Flying disc freestyle

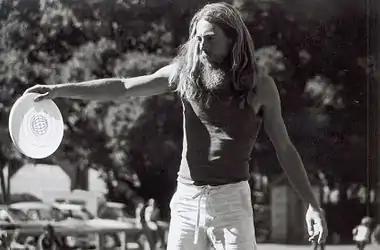
Ken Westerfield helped to popularize the flying disc as an alternative sport in the 1960s and 70s

Rolling, first demonstrated by Ken Westerfield in 1975, is performed when the disc rolls across any part of the body. The most common roll is the chest or front roll, which is performed when the disc rolls from one hand, across the chest, to the second hand to be caught or released for more maneuvers. Experienced players often perform front, back, and leg rolls, with and against the spin, in creative combination.